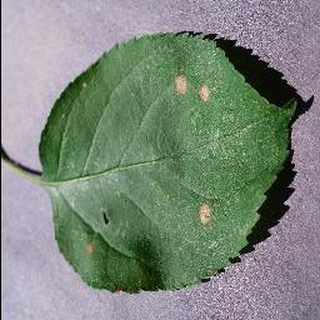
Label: apple_black_rot